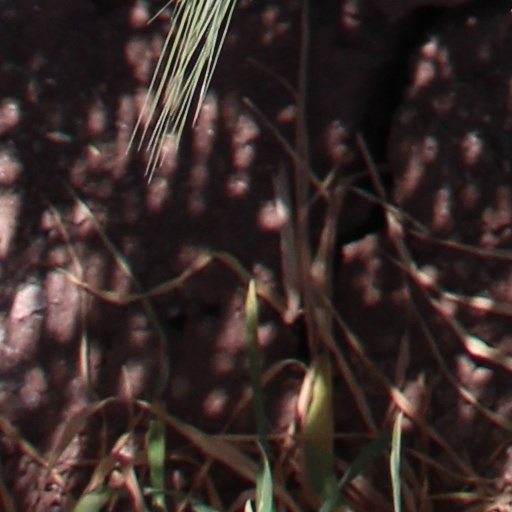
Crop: wheat